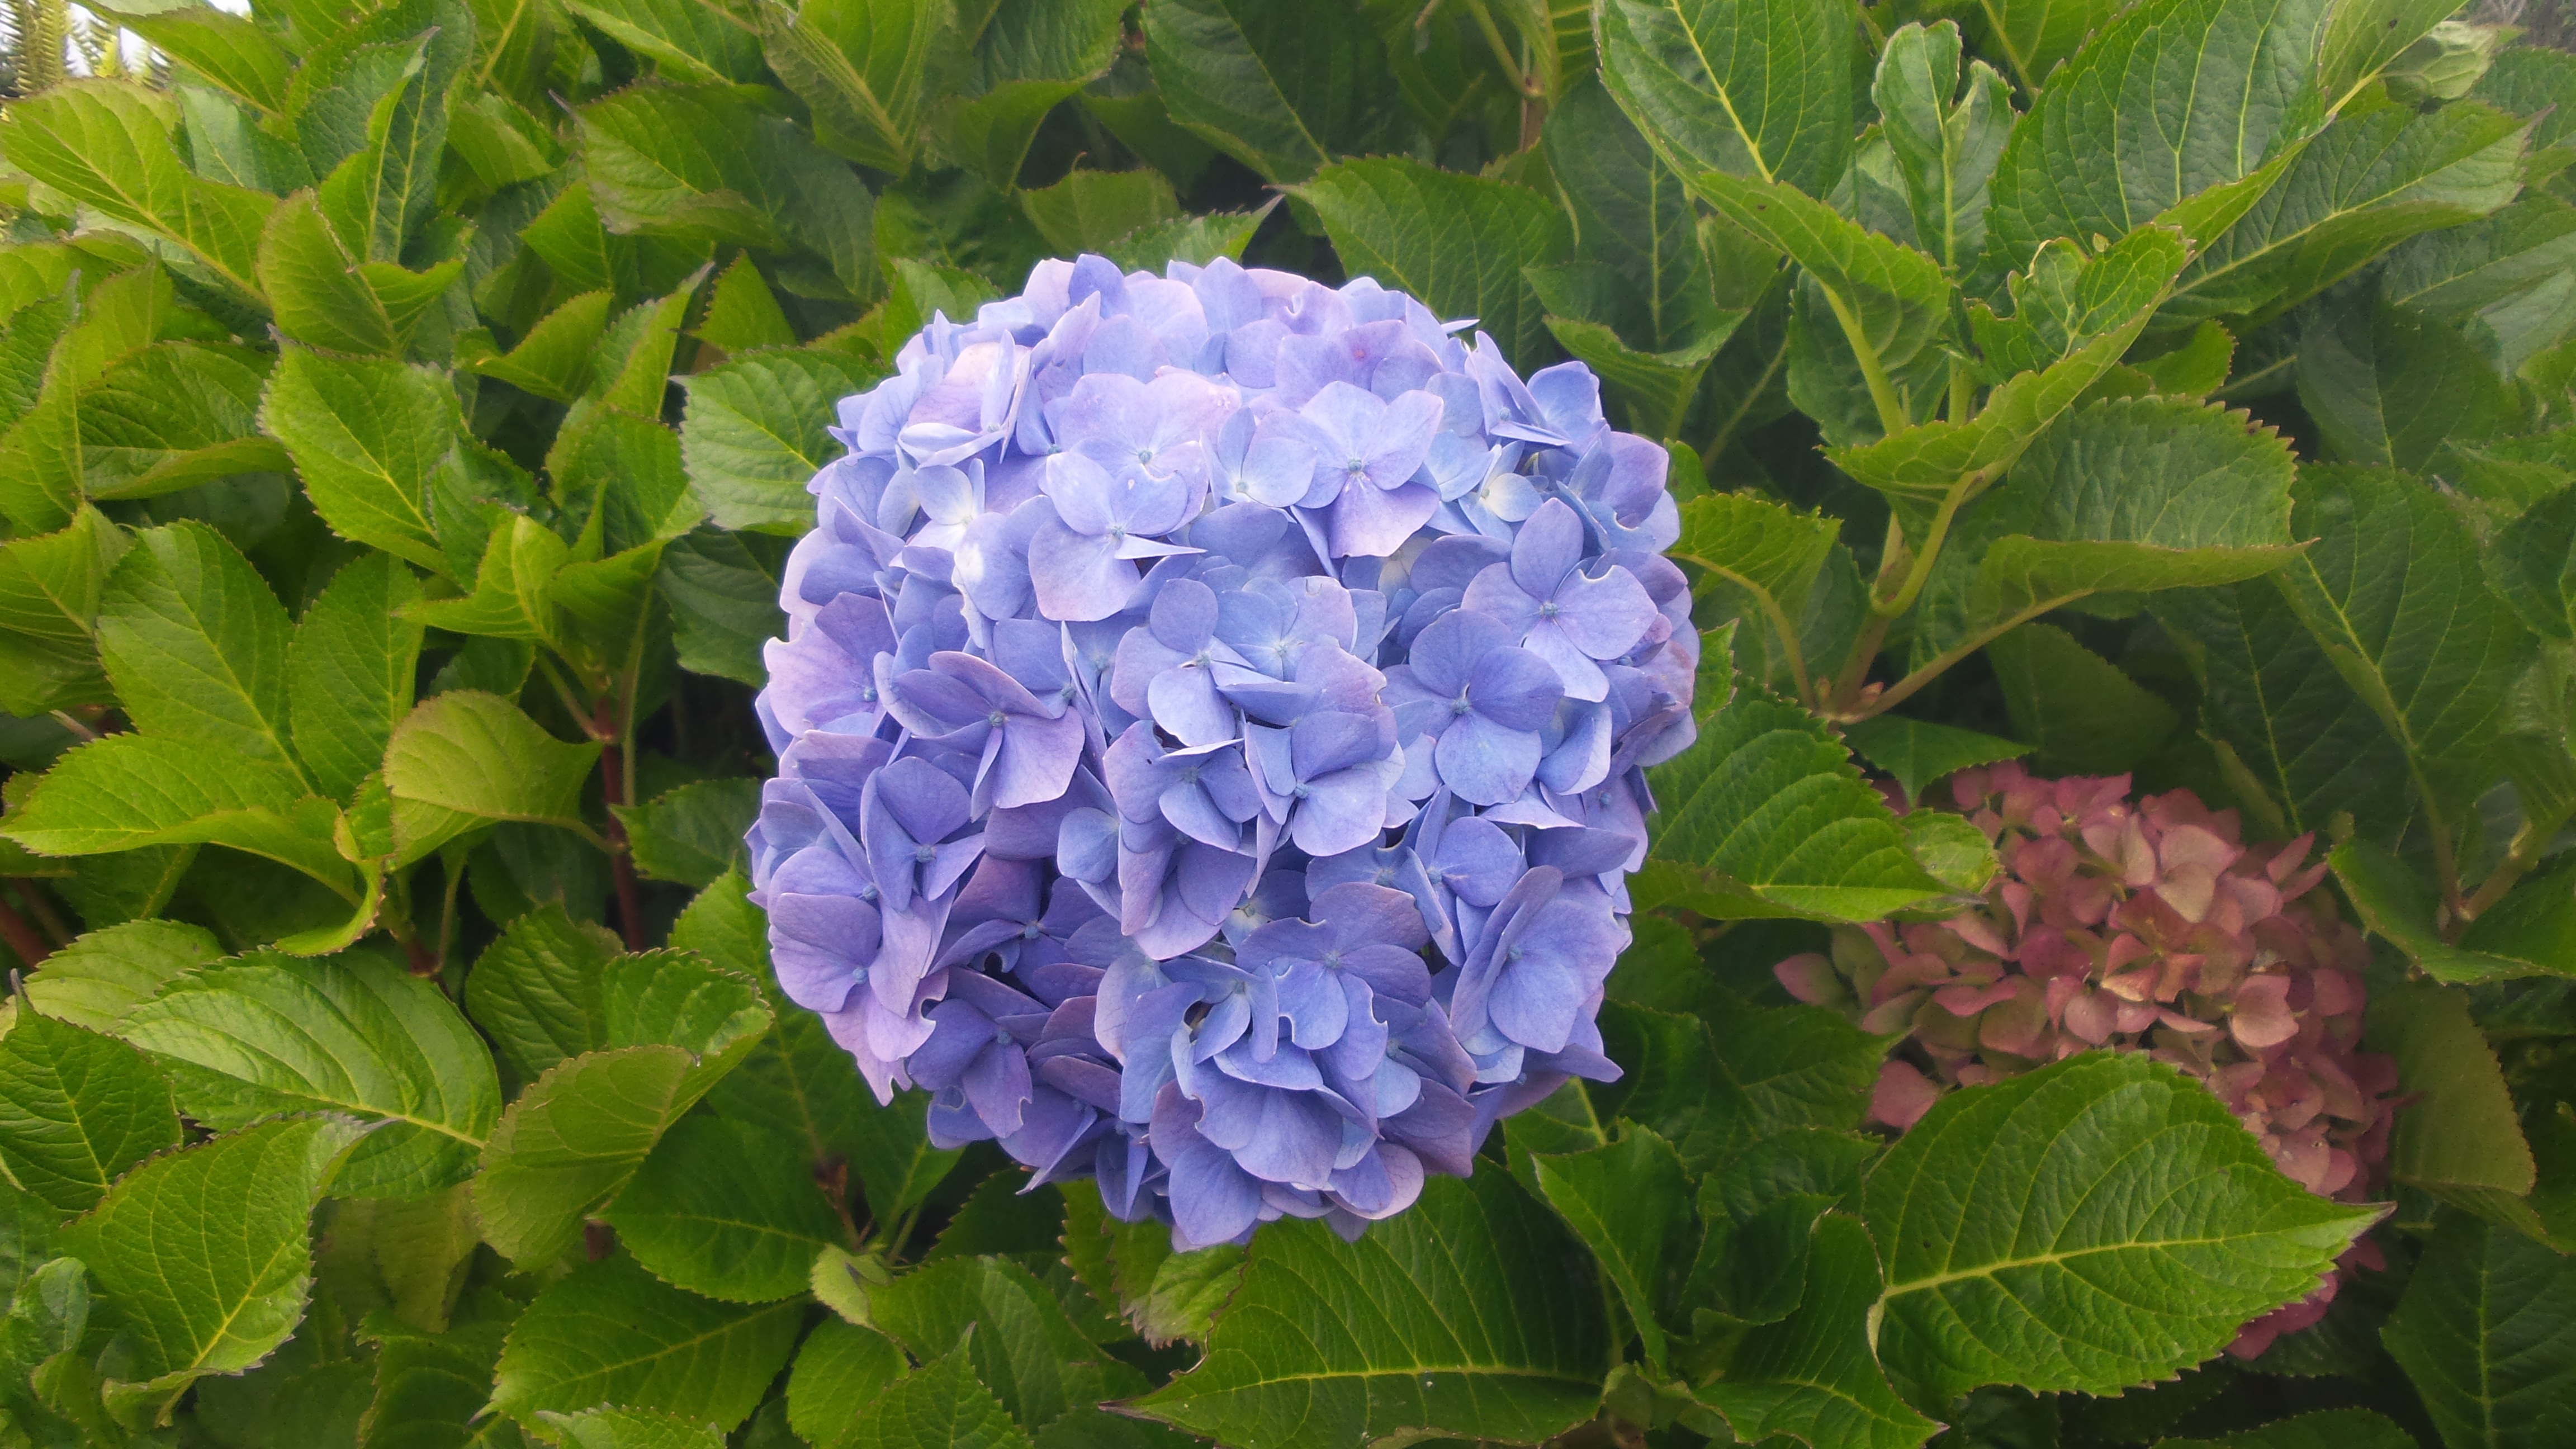
nature, plant, flower, floral, natural, blue, hydrangea, violet, beautiful, lilac, flowering plant, hydrangea macrophylla, hydrangeaceae, cornales, annual plant, land plant